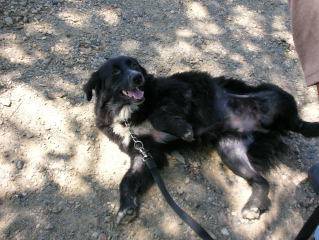
Label: dog